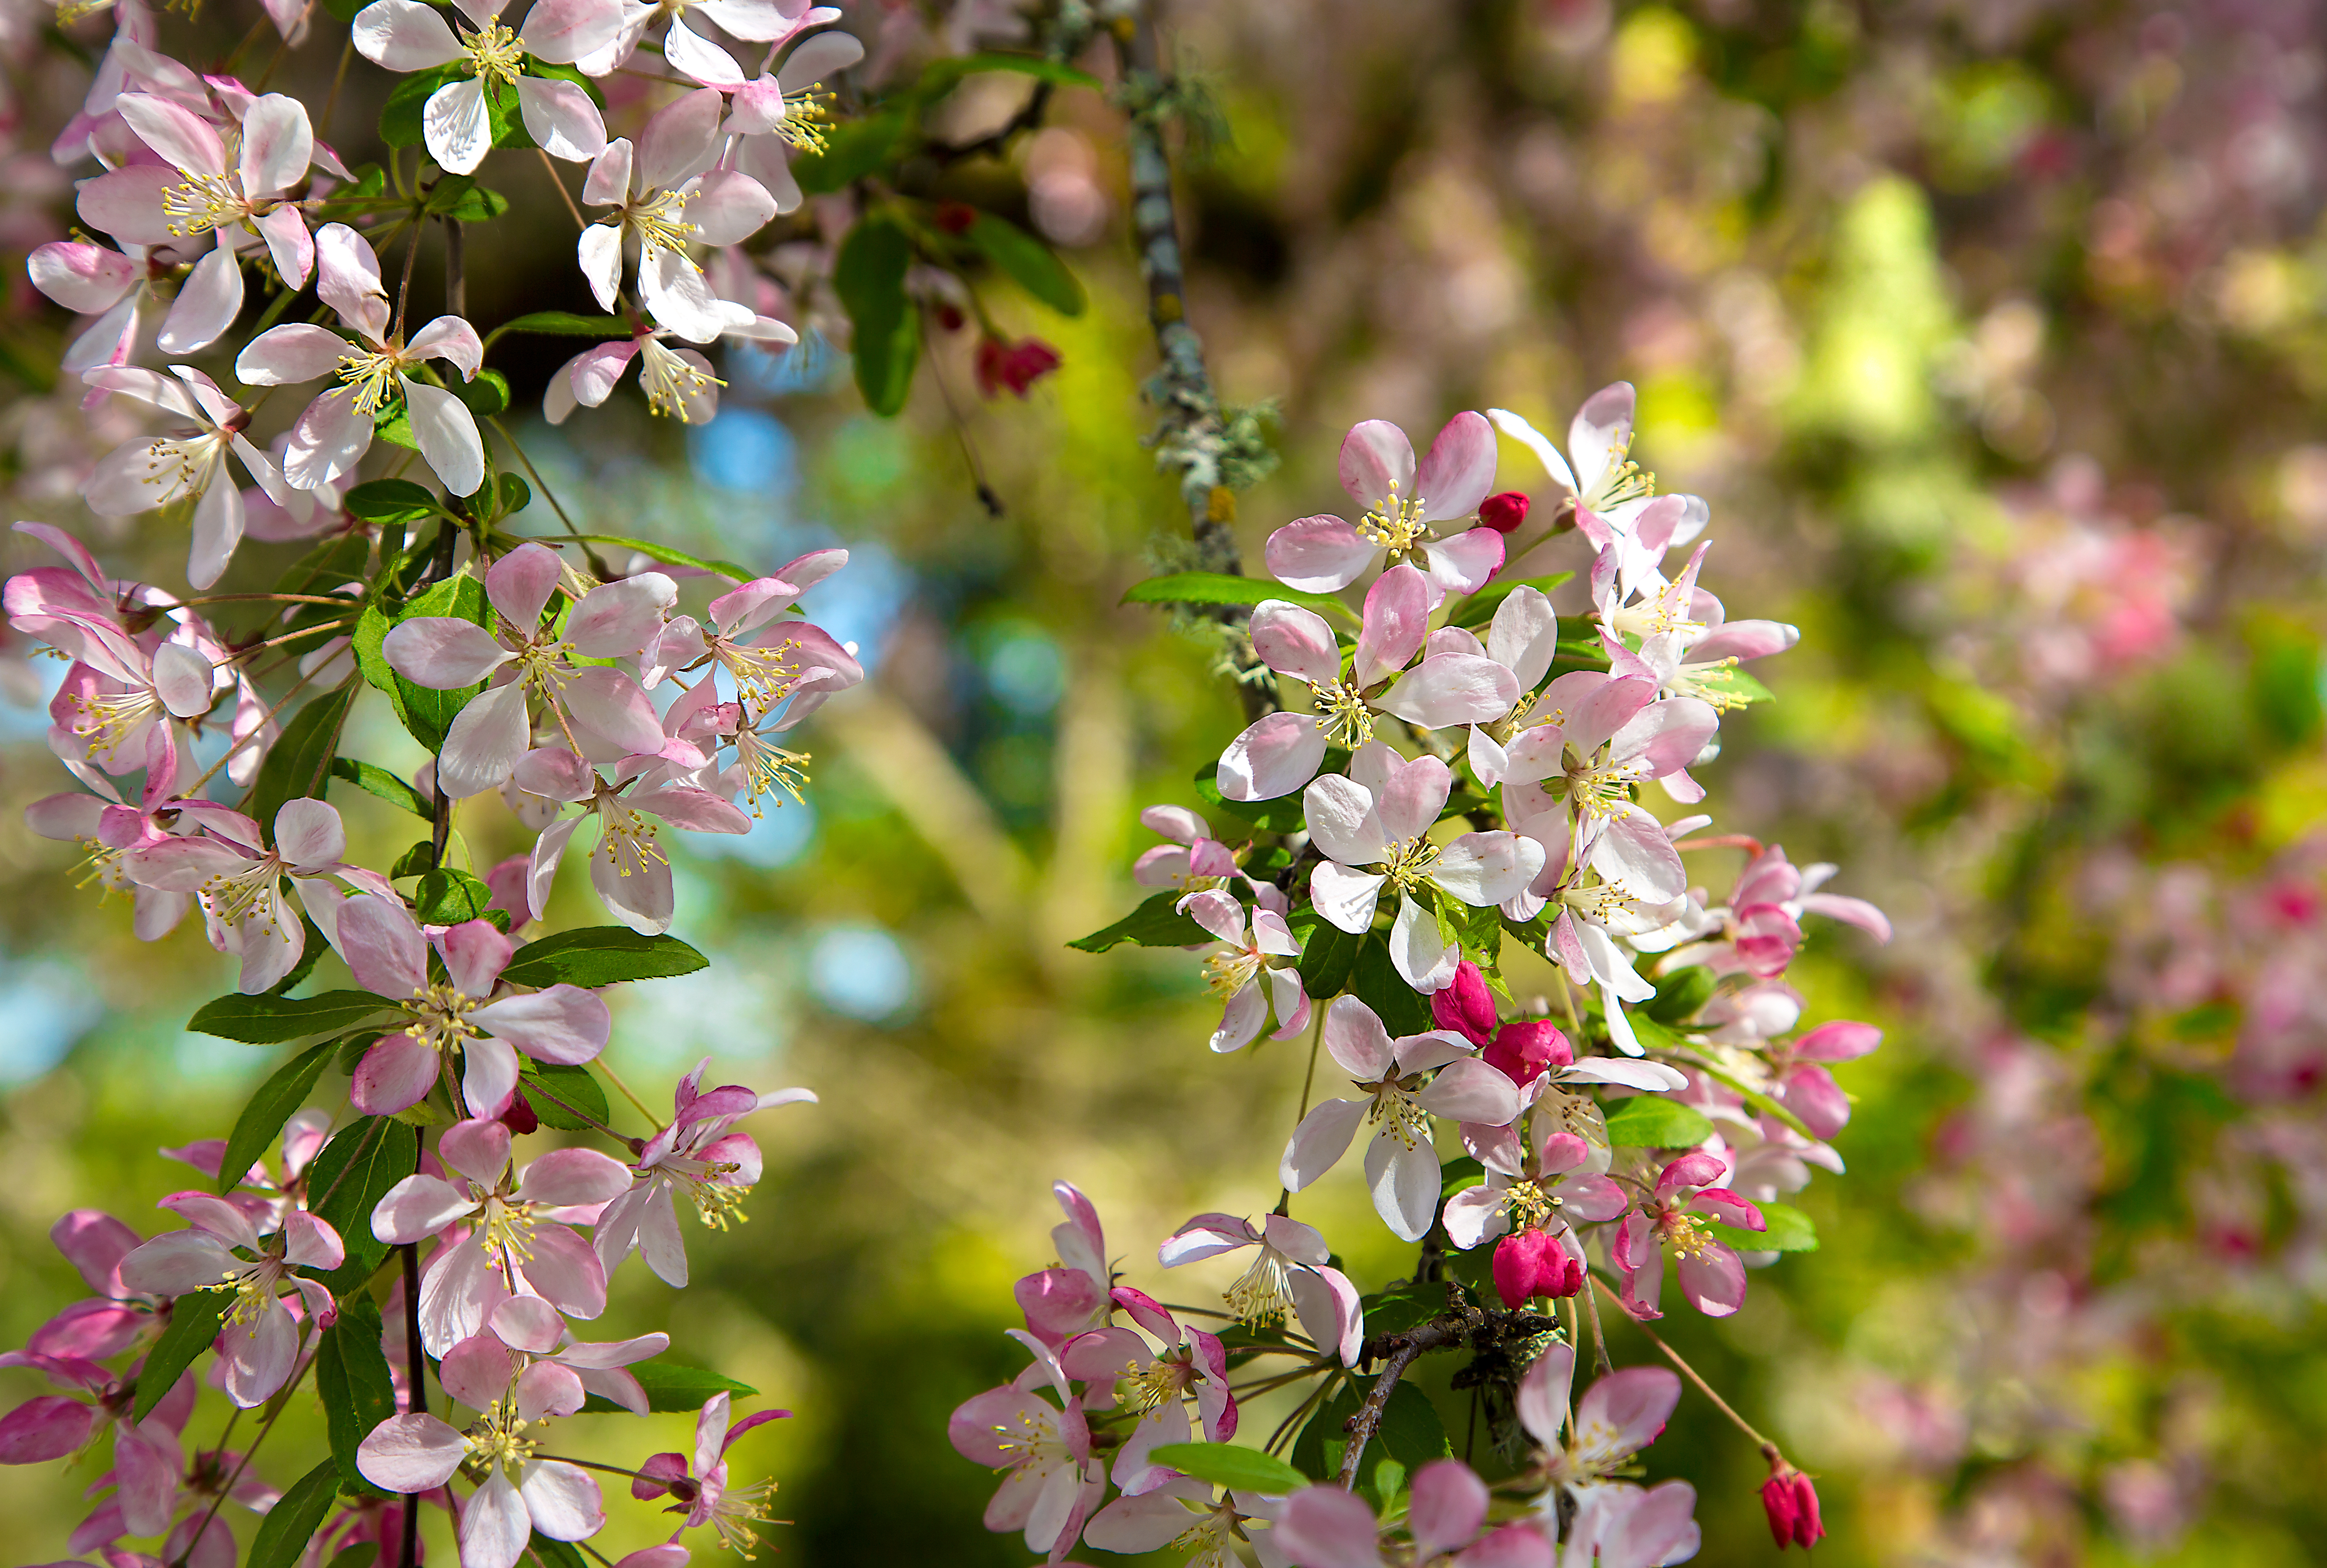
tree, nature, branch, blossom, bokeh, plant, meadow, leaf, flower, spring, herb, produce, botany, garden, flora, wildflower, shrub, floweringtree, lilac, salem, flickrchallengegroup, macro photography, bushpark, flowering plant, crabapple, land plant, breckland thyme